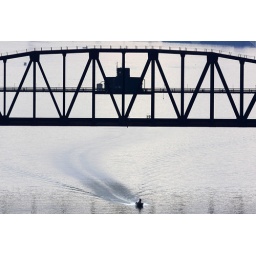
A boat makes it way under the railroad bridge across Willamette River in North Portland, Sunday, Mar. 9.